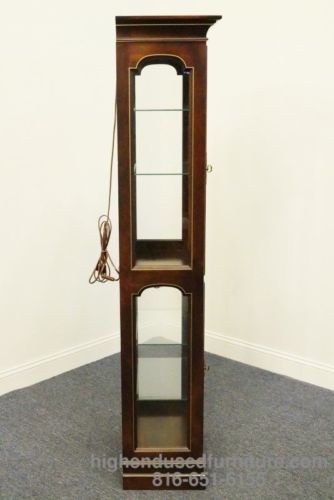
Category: cabinet